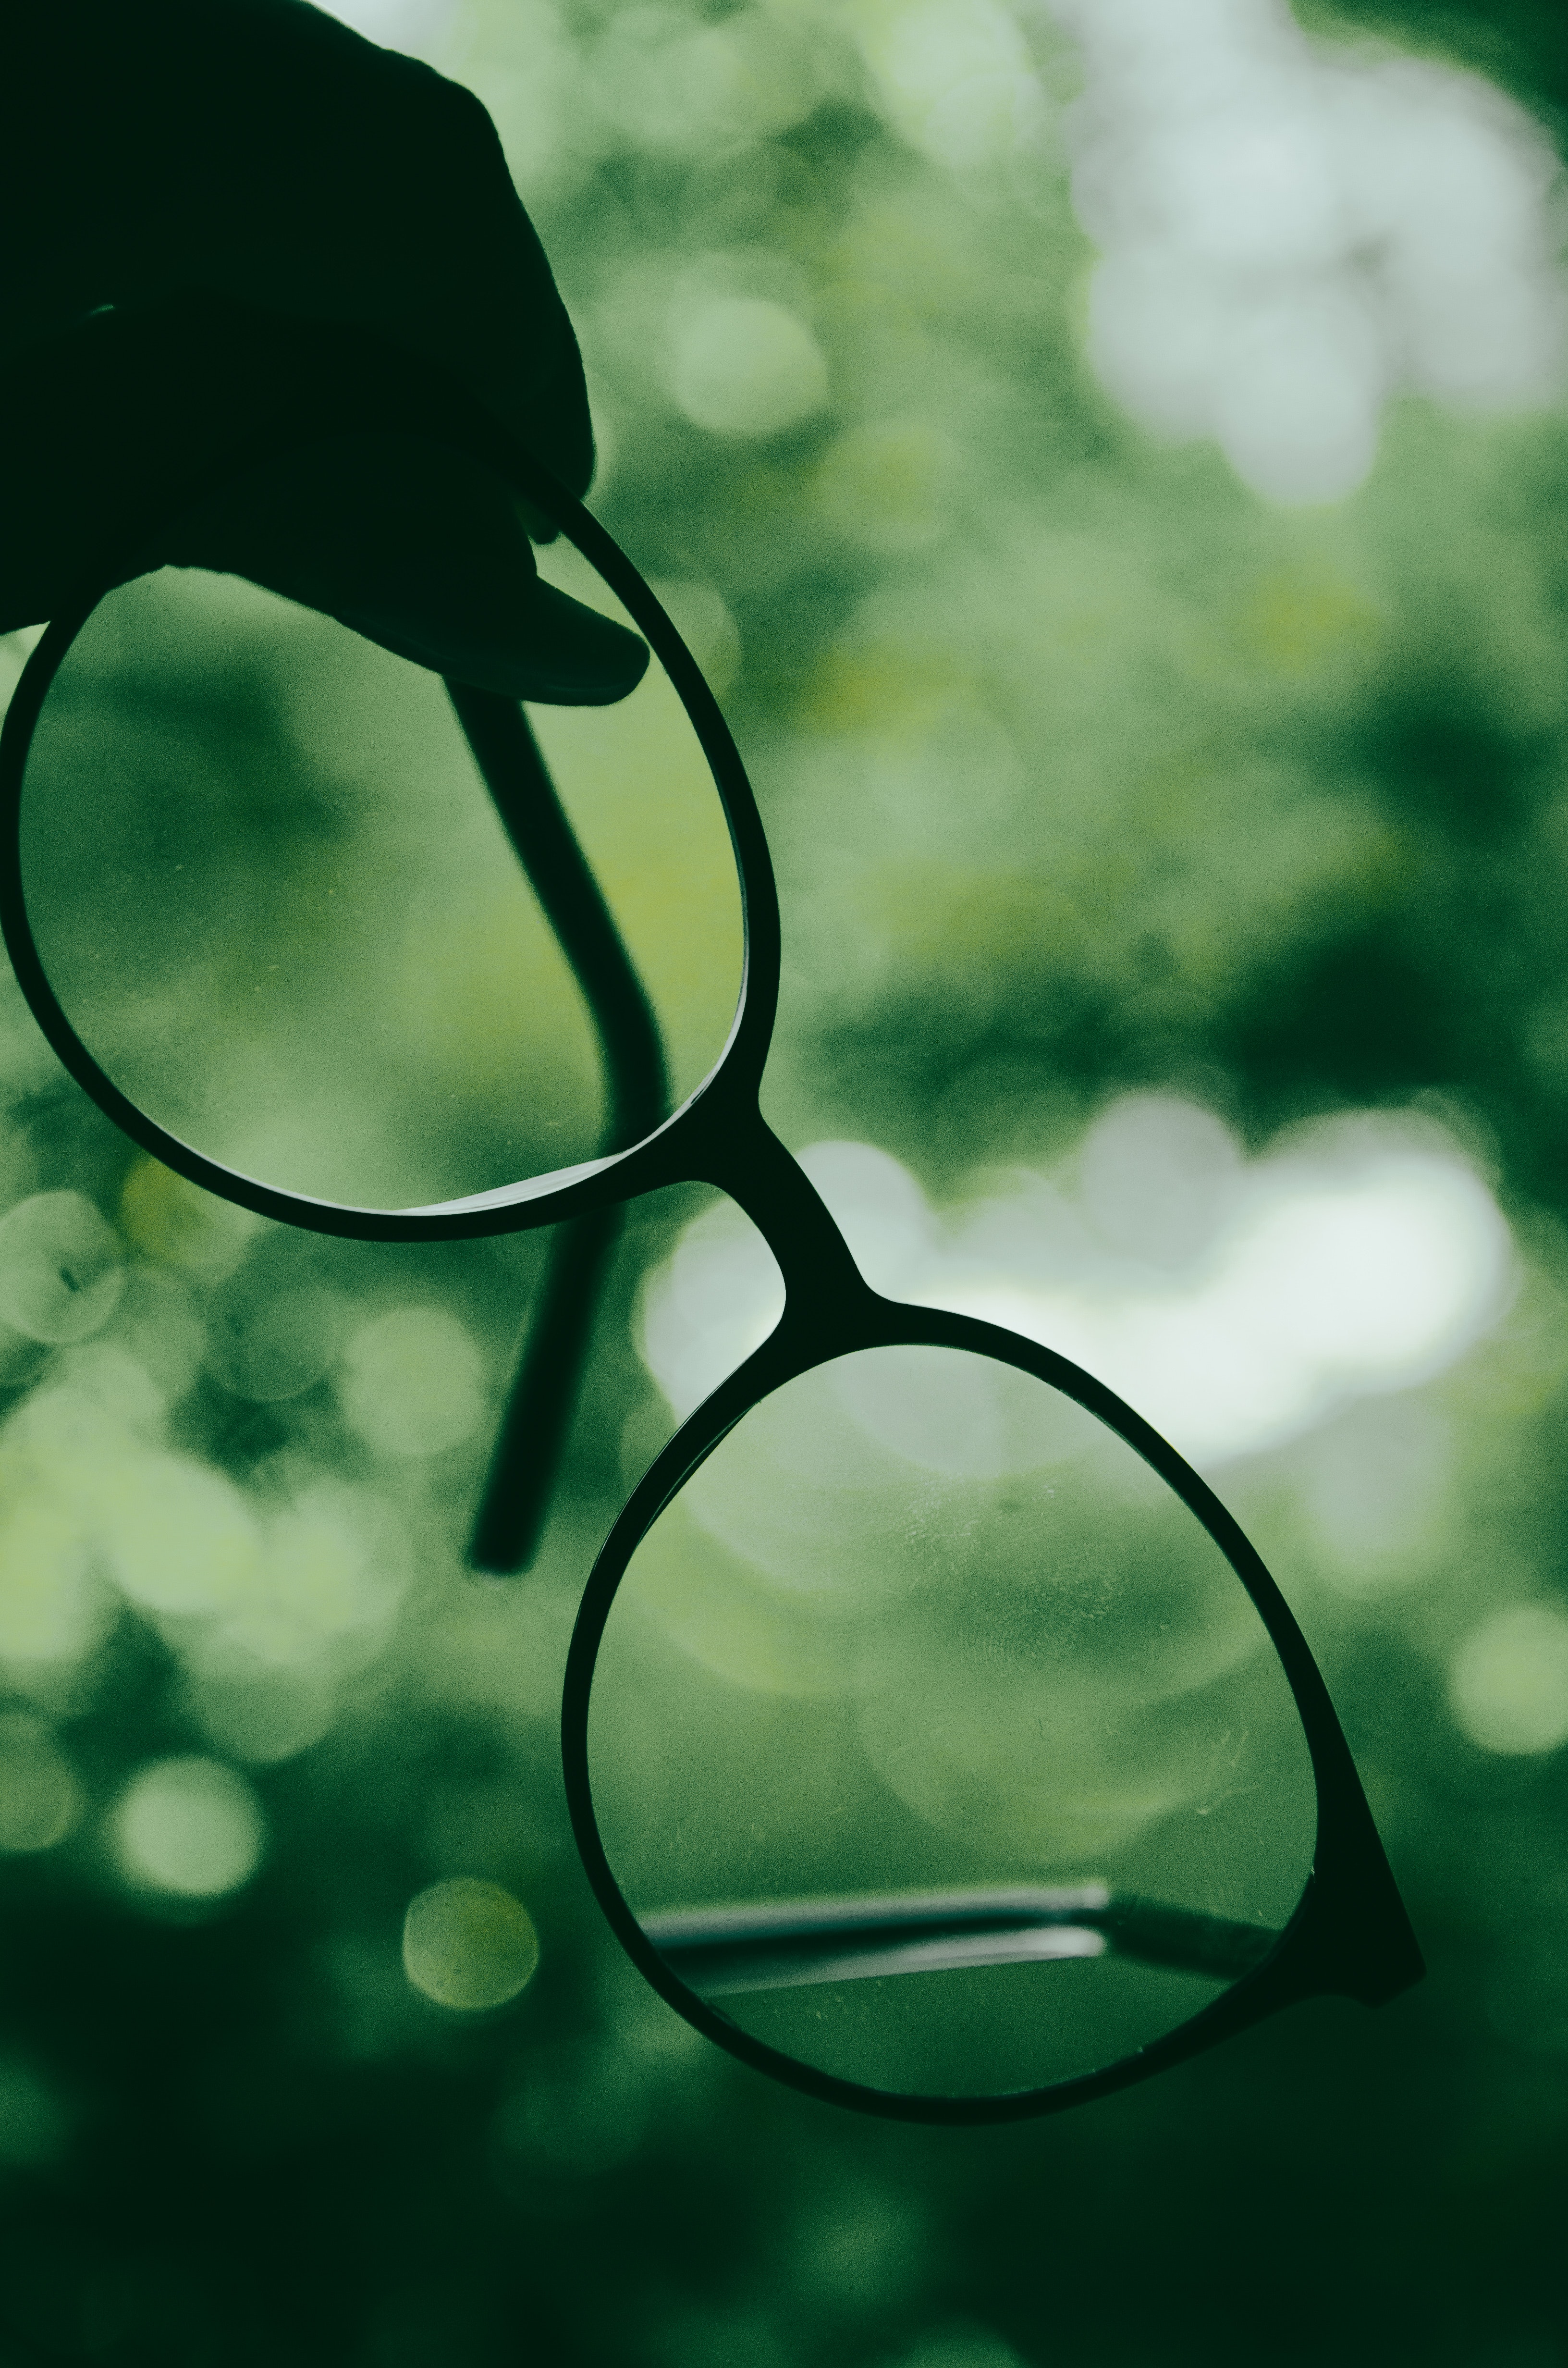
natural, branch, twig, eyewear, woody plant, grass, Tints and shades, font, wood, glass, Transparent material, electric blue, art, tree, water, circle, shadow, forest, reflection, pattern, still life photography, metal, darkness, macro photography, visual arts, mesh, plant stem